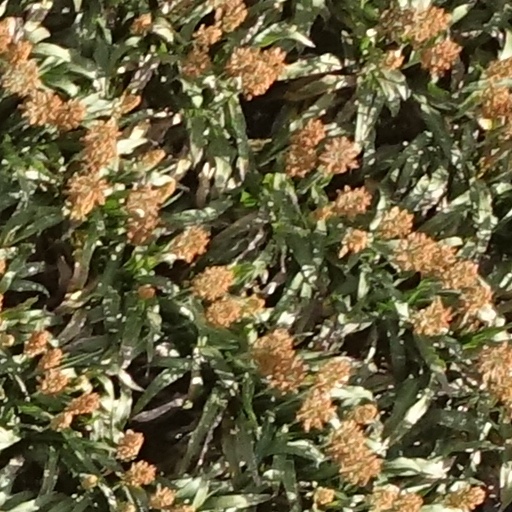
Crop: sorghum